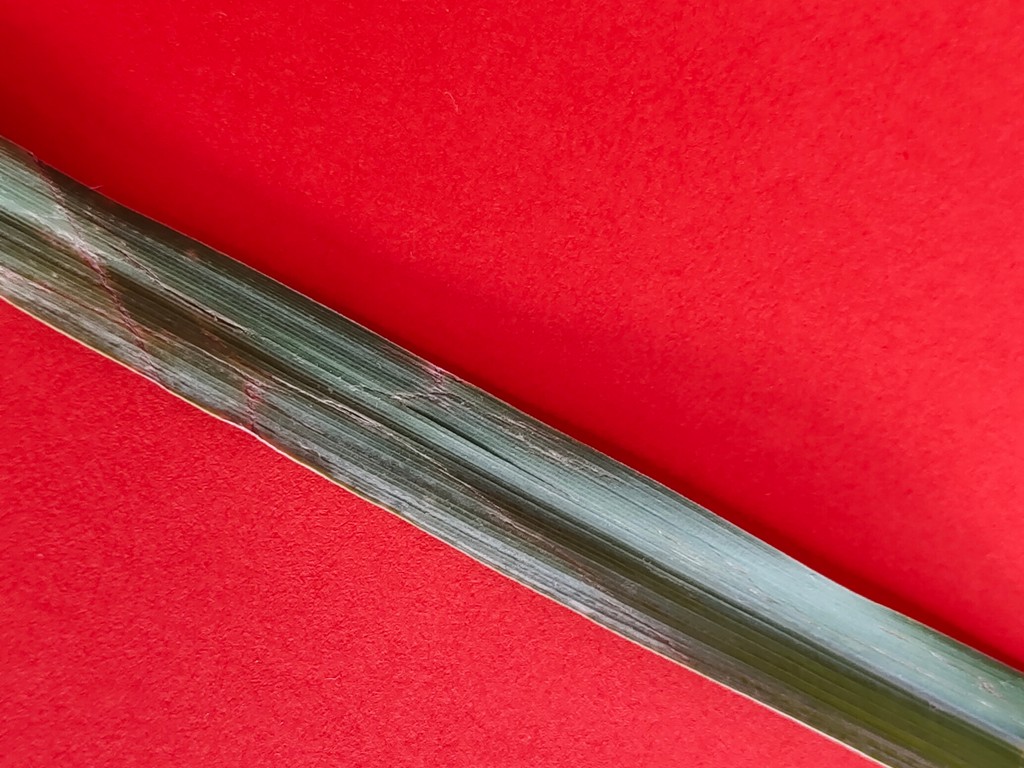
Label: Unhealthy